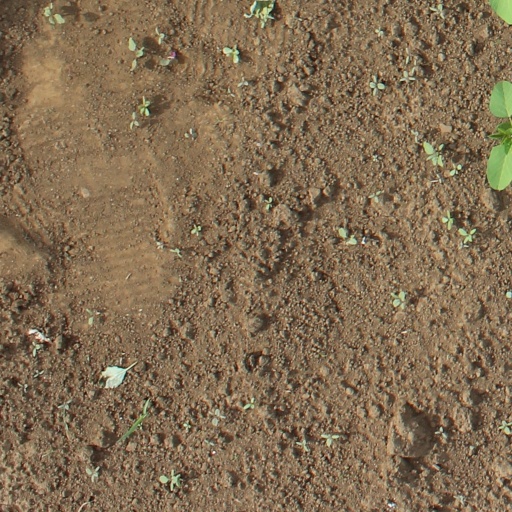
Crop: soybean